Henny Penny

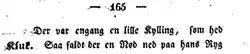
"There was once a little chick named Kluk": beginning of the 1823 Danish version of the story.

The story was part of the oral folk tradition and only began to appear in print after the Brothers Grimm had set a European example with their collection of German tales in the early years of the 19th century. One of the earliest to collect tales from Scandinavian sources was Just Mathias Thiele, who in 1823 published an early version of the Henny Penny story in the Danish language. The names of the characters in this version are Kylling Kluk, Høne Pøne, Hane Pane, And Svand, Gaase Paase, and Ræv Skræv. In Thiele's untitled account, a nut falls on Kylling Kluk's back and knocks him over. He then goes to each of the other characters, proclaiming that "I think all the world is falling" and setting them all running. The fox Ræv Skræv joins in the flight and, when they reach the wood, counts them over from behind and eats them one by one. Eventually the tale was translated into English by Benjamin Thorpe after several other versions had appeared.